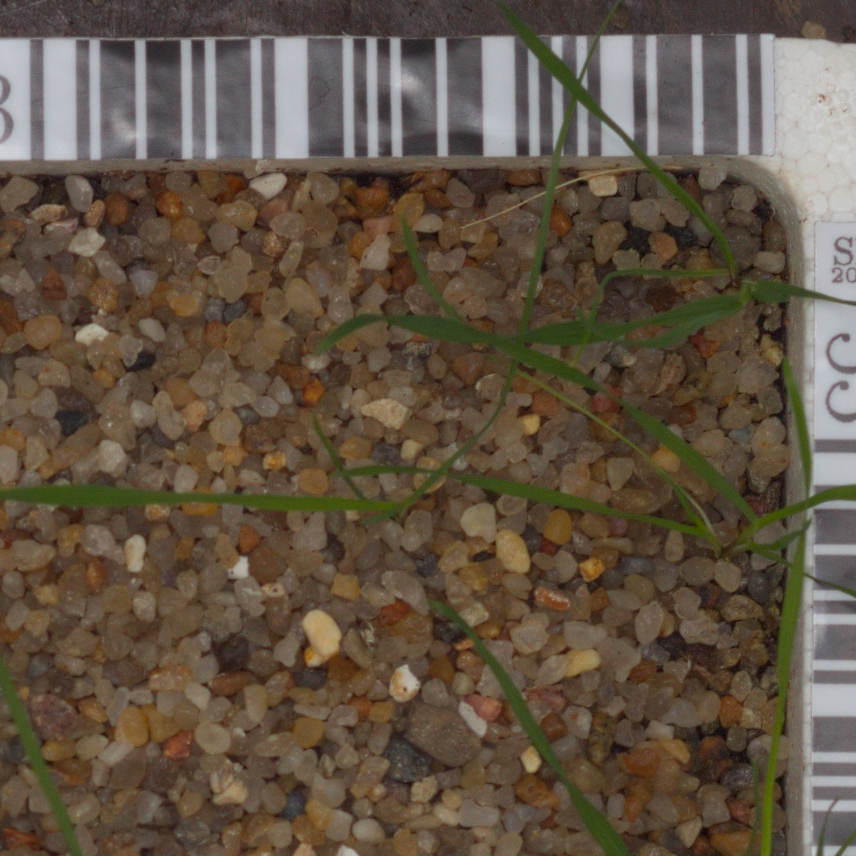
Label: loose_silkybent